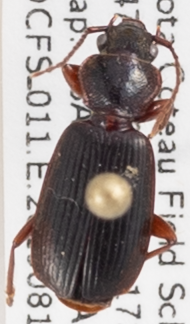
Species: Cymindis cribricollis
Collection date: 2019-08-13
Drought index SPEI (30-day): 1.28
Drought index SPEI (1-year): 1.45
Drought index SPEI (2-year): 0.9